Marquette, Michigan

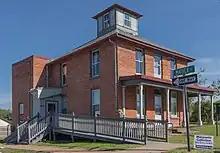
Bishop Baraga House

Presque Isle Park is located on the north side of the city. The largely untouched, forested landscape of the park was the result of a 1891 visit from landscape architect Frederick Law Olmsted, who refused to develop a plan for it due to his belief that it "should not be marred by the intrusion of artificial objects." Amenities include a wooden band shell for concerts, a park pavilion, a gazebo, a marina, a concession stand, picnic tables, barbecue pits, walking/skiing trails, playground facilities, and Moosewood Nature Center. The city has two beaches, South Beach Park and McCarty's Cove. McCarty's Cove is flanked by a red U.S. Coast Guard Station lighthouse on its south shore. Both beaches have picnic areas, grills, children's playgrounds and lifeguard stands. Other parks include Tourist Park, Founder's Landing, LaBonte Park, Mattson Lower Harbor Park, Park Cemetery, Shiras Park, Williams Park, Harlow Park, Pocket Park, Spring Street Park and Father Marquette Park.